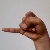
The image shows a hand gesture representing the letter 'J' in Indian Sign Language.